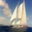
Label: ship